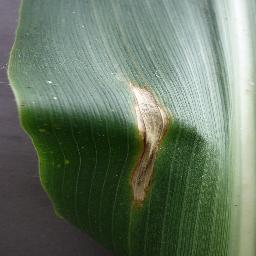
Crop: corn
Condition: (maize)_northern_blight